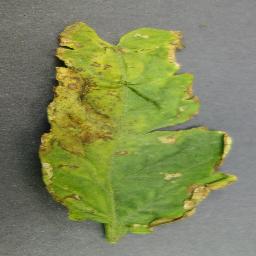
Label: Tomato___Bacterial_spot